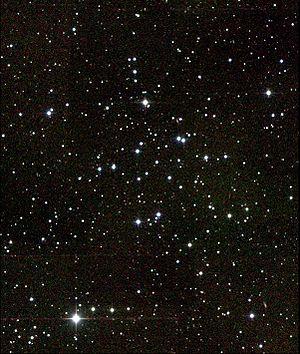
Les objets de Messier sont une liste d'objets astronomiques catalogués par l'astronome français Charles Messier dans son Catalogue des Nébuleuses et des Amas d'Étoiles, publiée en 1771, puis étendue dans sa dernière édition en 1966.